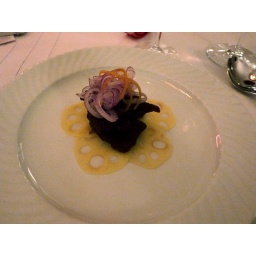
On lotus root slices soaked in orange juice, topped with onion rings soaked in cold water